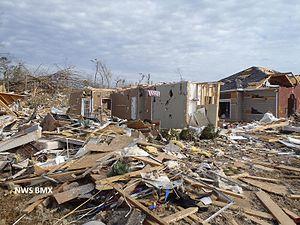
L'échelle de Fujita améliorée, ou EF, est une échelle de classement de la force des tornades selon les dommages causés. Elle est utilisée aux États-Unis pour remplacer l'échelle originale de Fujita depuis la saison estivale 2007. Elle a été développée pour pallier les faiblesses notées dans l'échelle originale qui montraient des incertitudes quant à la force des vents nécessaires pour causer certains dommages et à l'évaluation de situations similaires mais ayant affecté des constructions de différentes solidités.